Bartholomew Booth

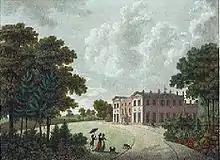
Woolton Hall, near Liverpool, 1781 watercolour after Robert Adam improvements

With the help of patrons, Booth in 1766 began his Woolton Academy. It was a boarding school located in Woolton Hall, outside Liverpool. Pupils there included Isaac Gascoyne and George Hibbert. The patrons were the widow Anne Bardsley (1732–1781) and her sister Mary Valens (1740–1810). They were daughters of the Liverpool merchant Joseph Valens. Initially involved as supporters of Booth's Liverpool school in 1765, they undertook housekeeping duties at the boarding school. Their money enabled Booth to purchase Woolton Hall, in 1771. Whitehead suggests that the Rev. Samuel Bardsley (1726–1756), curate at Flixton, may have been Anne's husband.